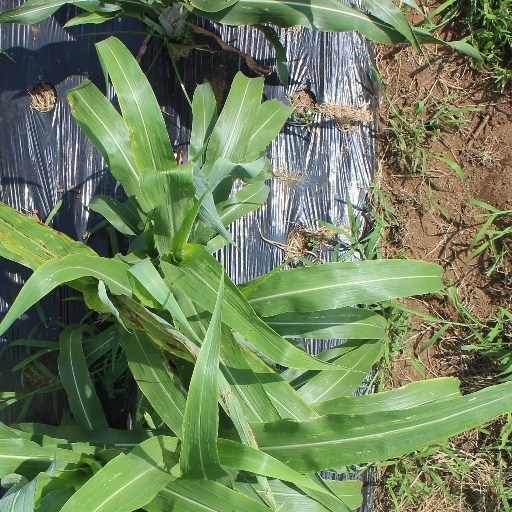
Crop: sorghum